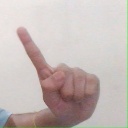
अक्षर: ए